Ruben Schaken

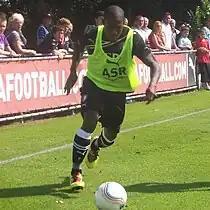
Schaken in an open training session with Feyenoord

Schaken was signed by Feyenoord in March 2010, and he joined the squad on 1 July 2010. The winger made his debut for the club, in the Eredivisie, on 15 August 2010 in a 3–2 defeat to Excelsior. His debut season with Feyenoord was riddled with injuries, preventing him from making a breakthrough into the first eleven.